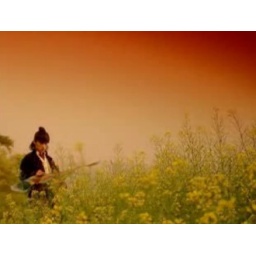
loved the colour combi! i like green and brown, but it's the first time i'm seeing brown above the greens